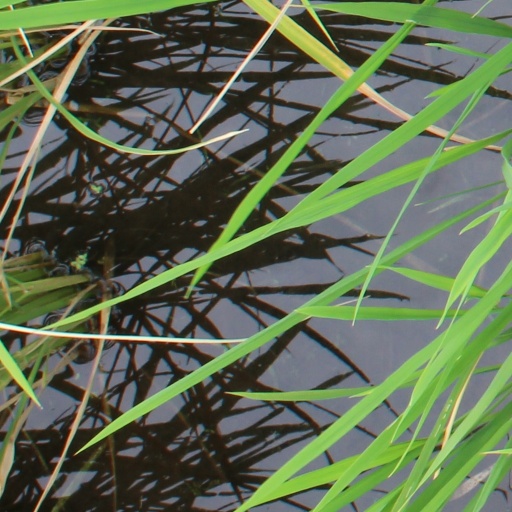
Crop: rice